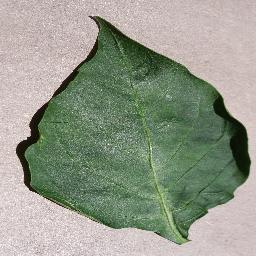
Label: Pepper,_bell___healthy